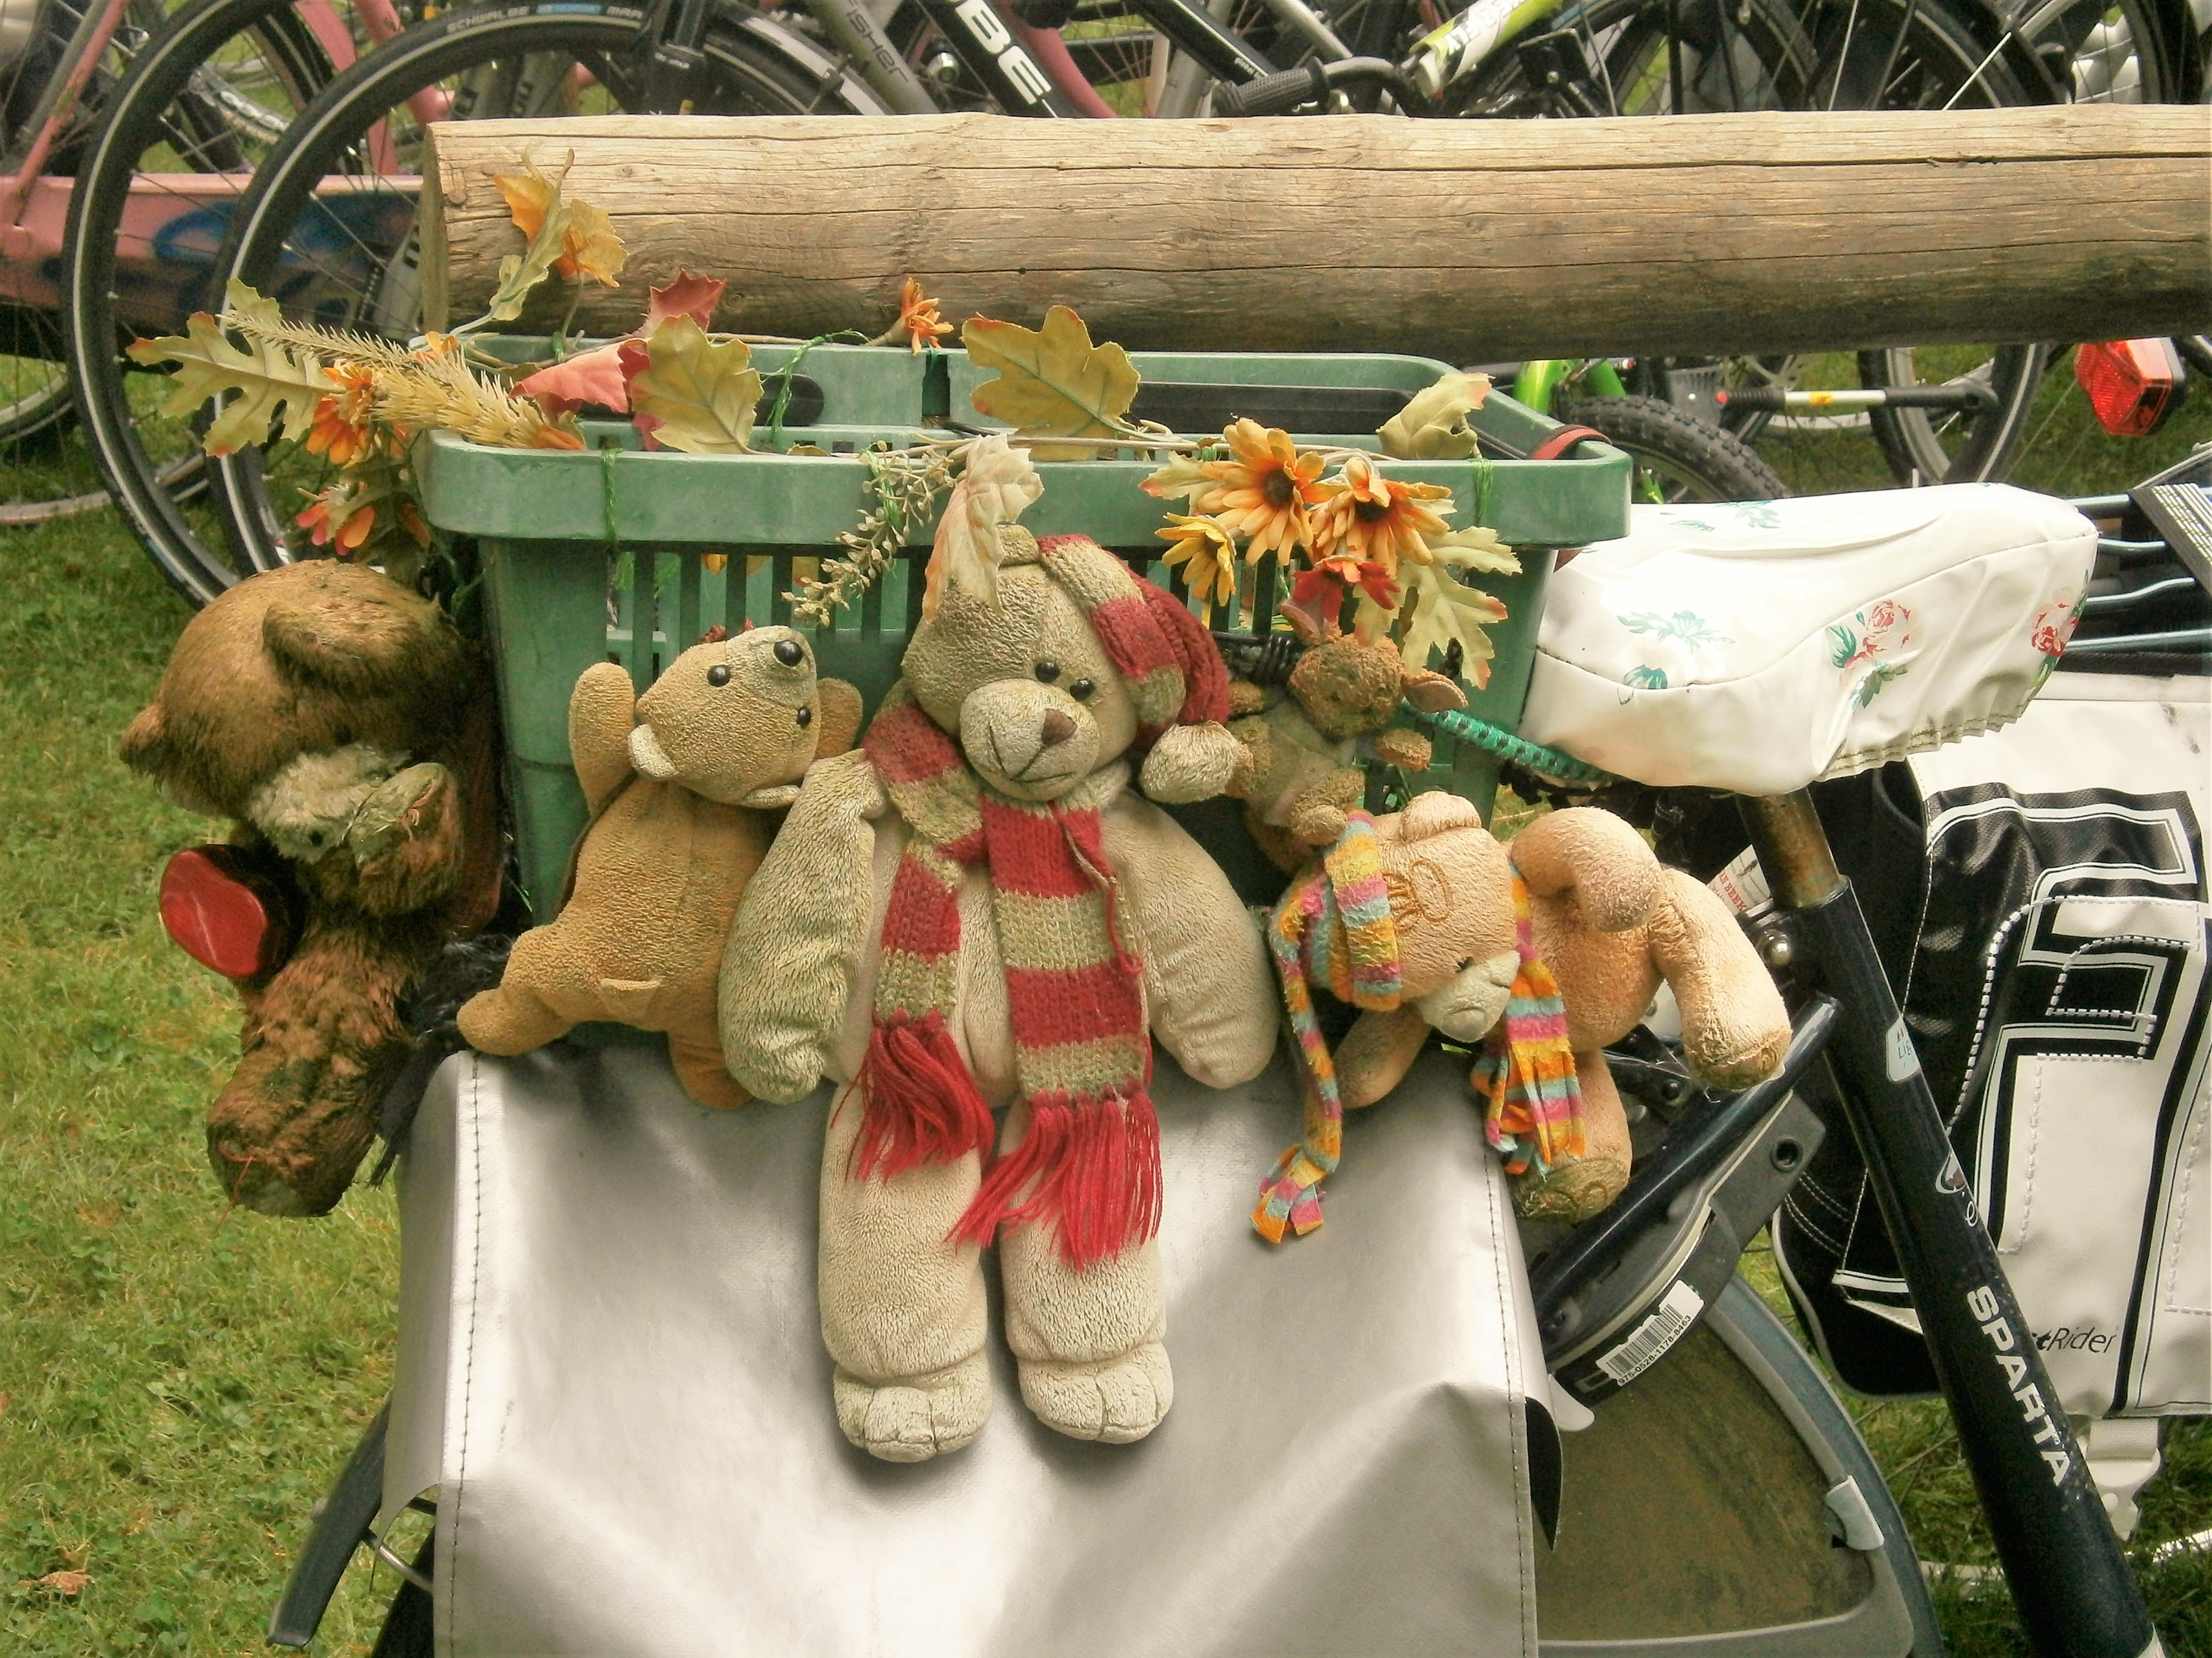
flower, bicycle, bear, decoration, basket, bike bag